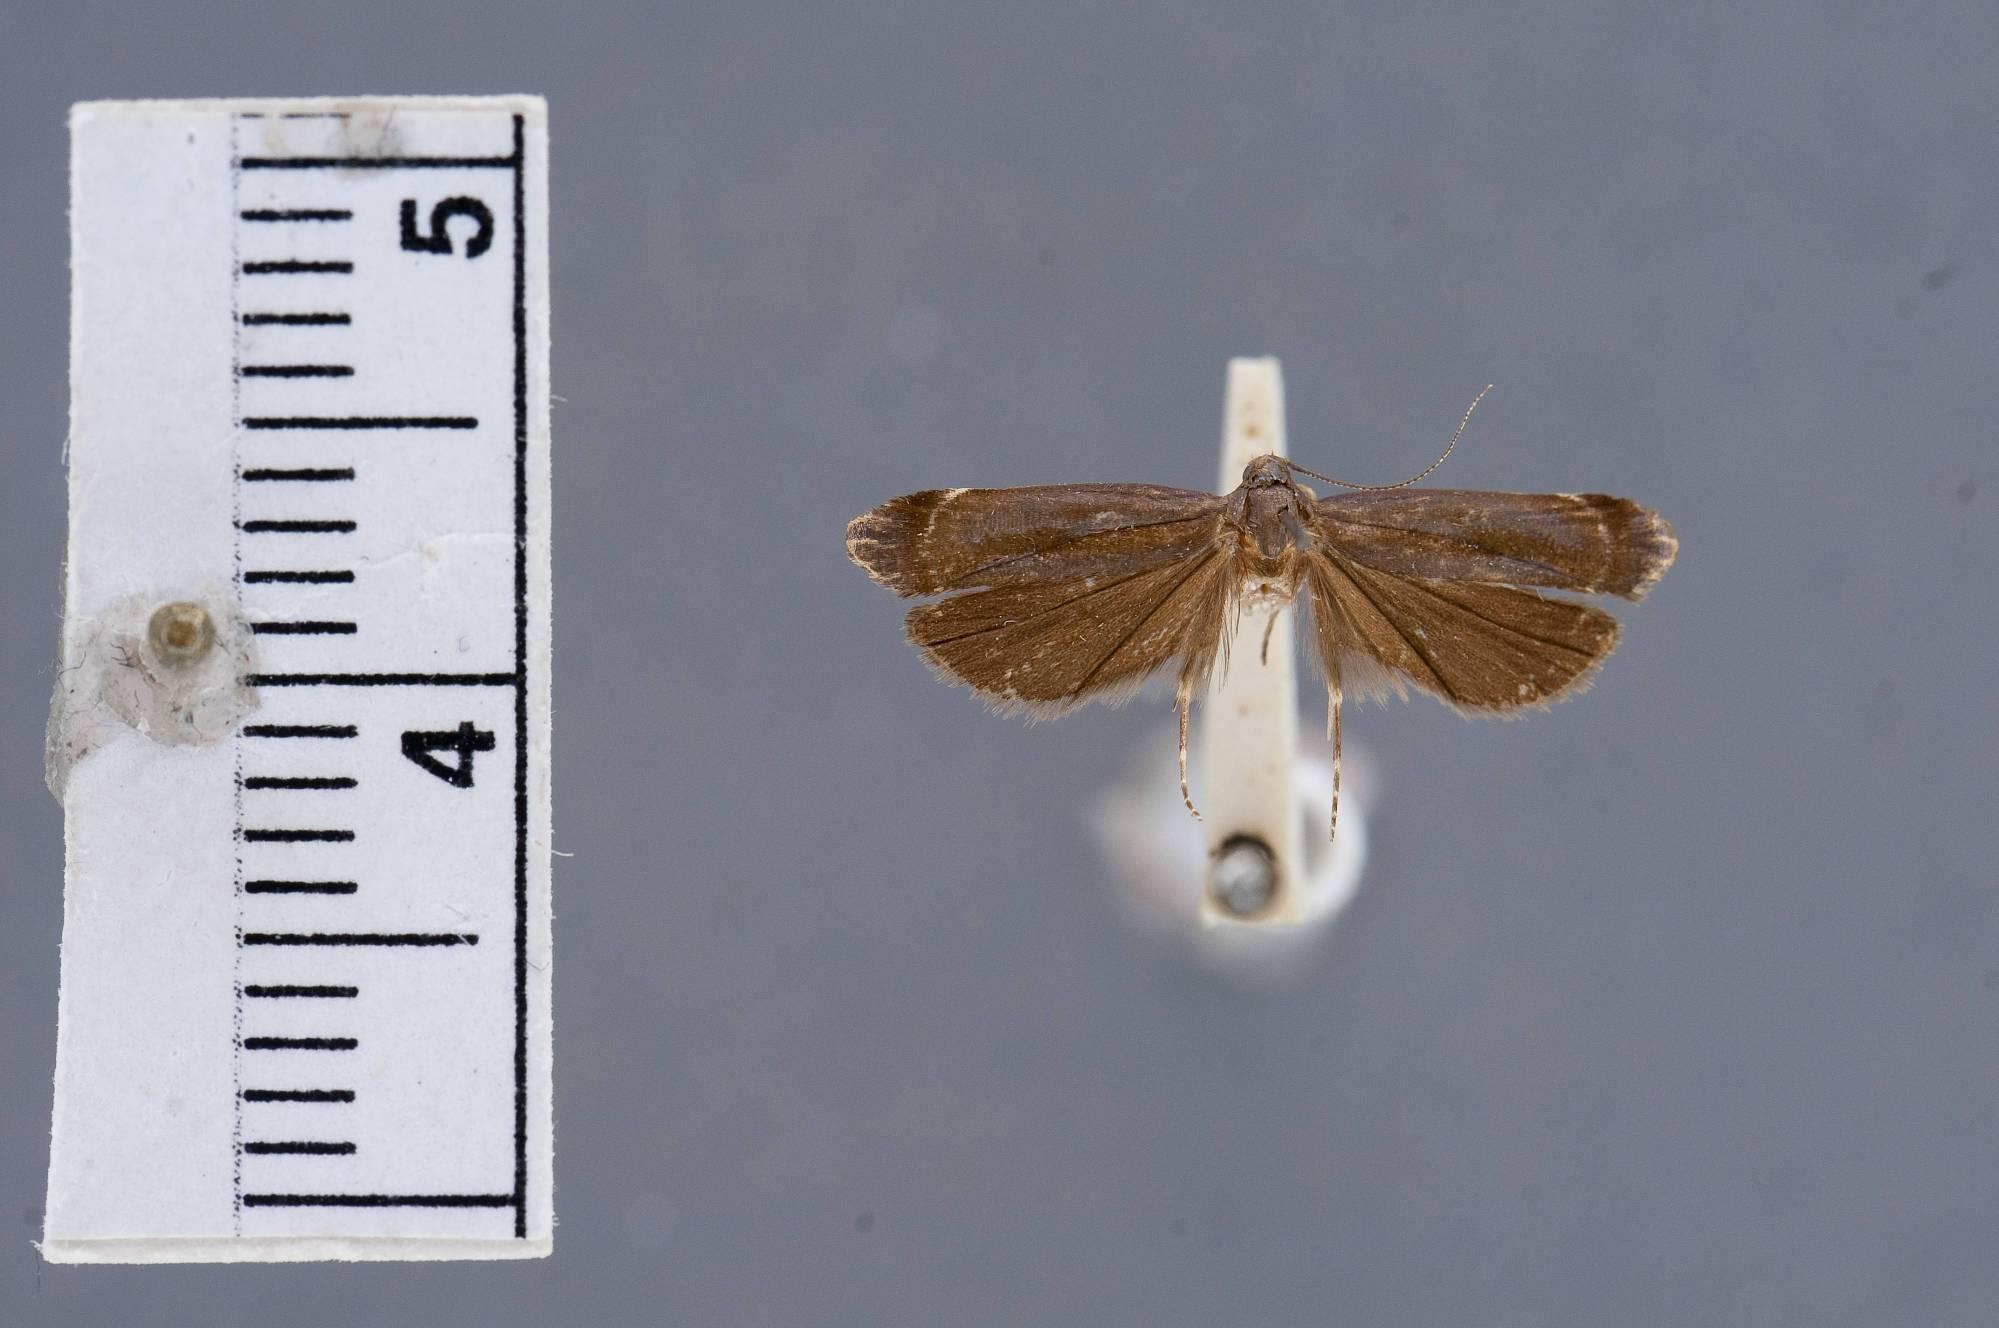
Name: Dichomeris linealis
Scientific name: Dichomeris linealis Park & Hodges, 1995
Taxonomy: Animalia, Arthropoda, Insecta, Lepidoptera, Glossata, Gelechiidae, Dichomerinae
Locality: Taipei Co., Sozan, Taipei, Taiwan
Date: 10 Jun 1934